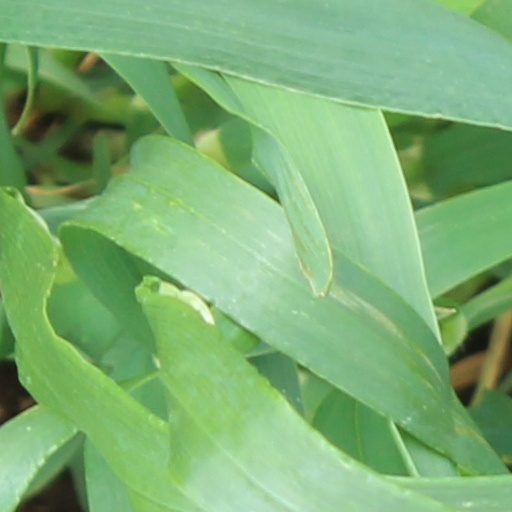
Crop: wheat